Wael Gomaa

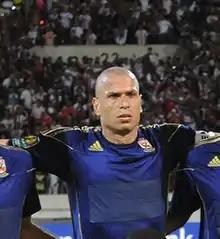
Gomaa with Al Ahly in 2011

Wael Kamel Gomaa El Hawty (born 3 August 1975) is an Egyptian retired professional footballer who played as a centre-back. He is regarded as one of the best African defenders of all time.